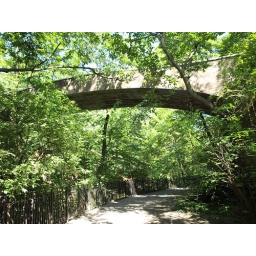
This camel back type stone arch bridge opened in 1910.